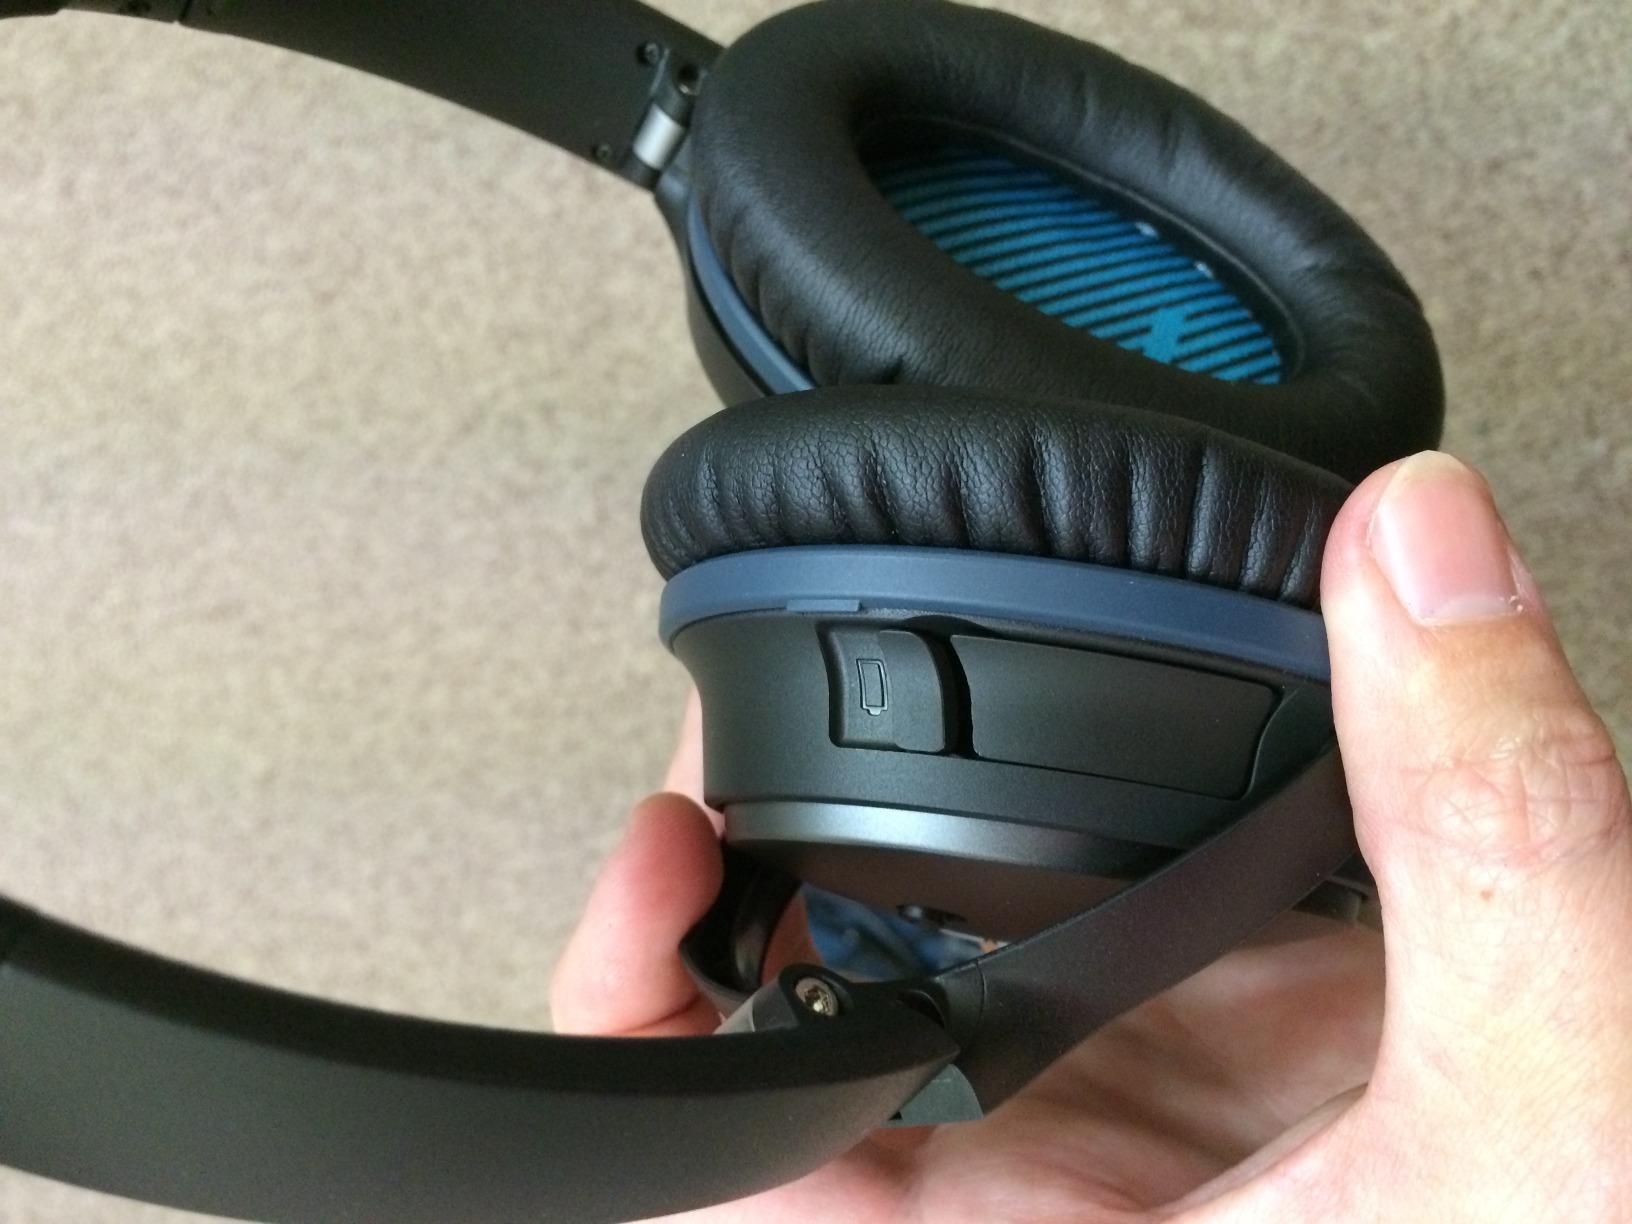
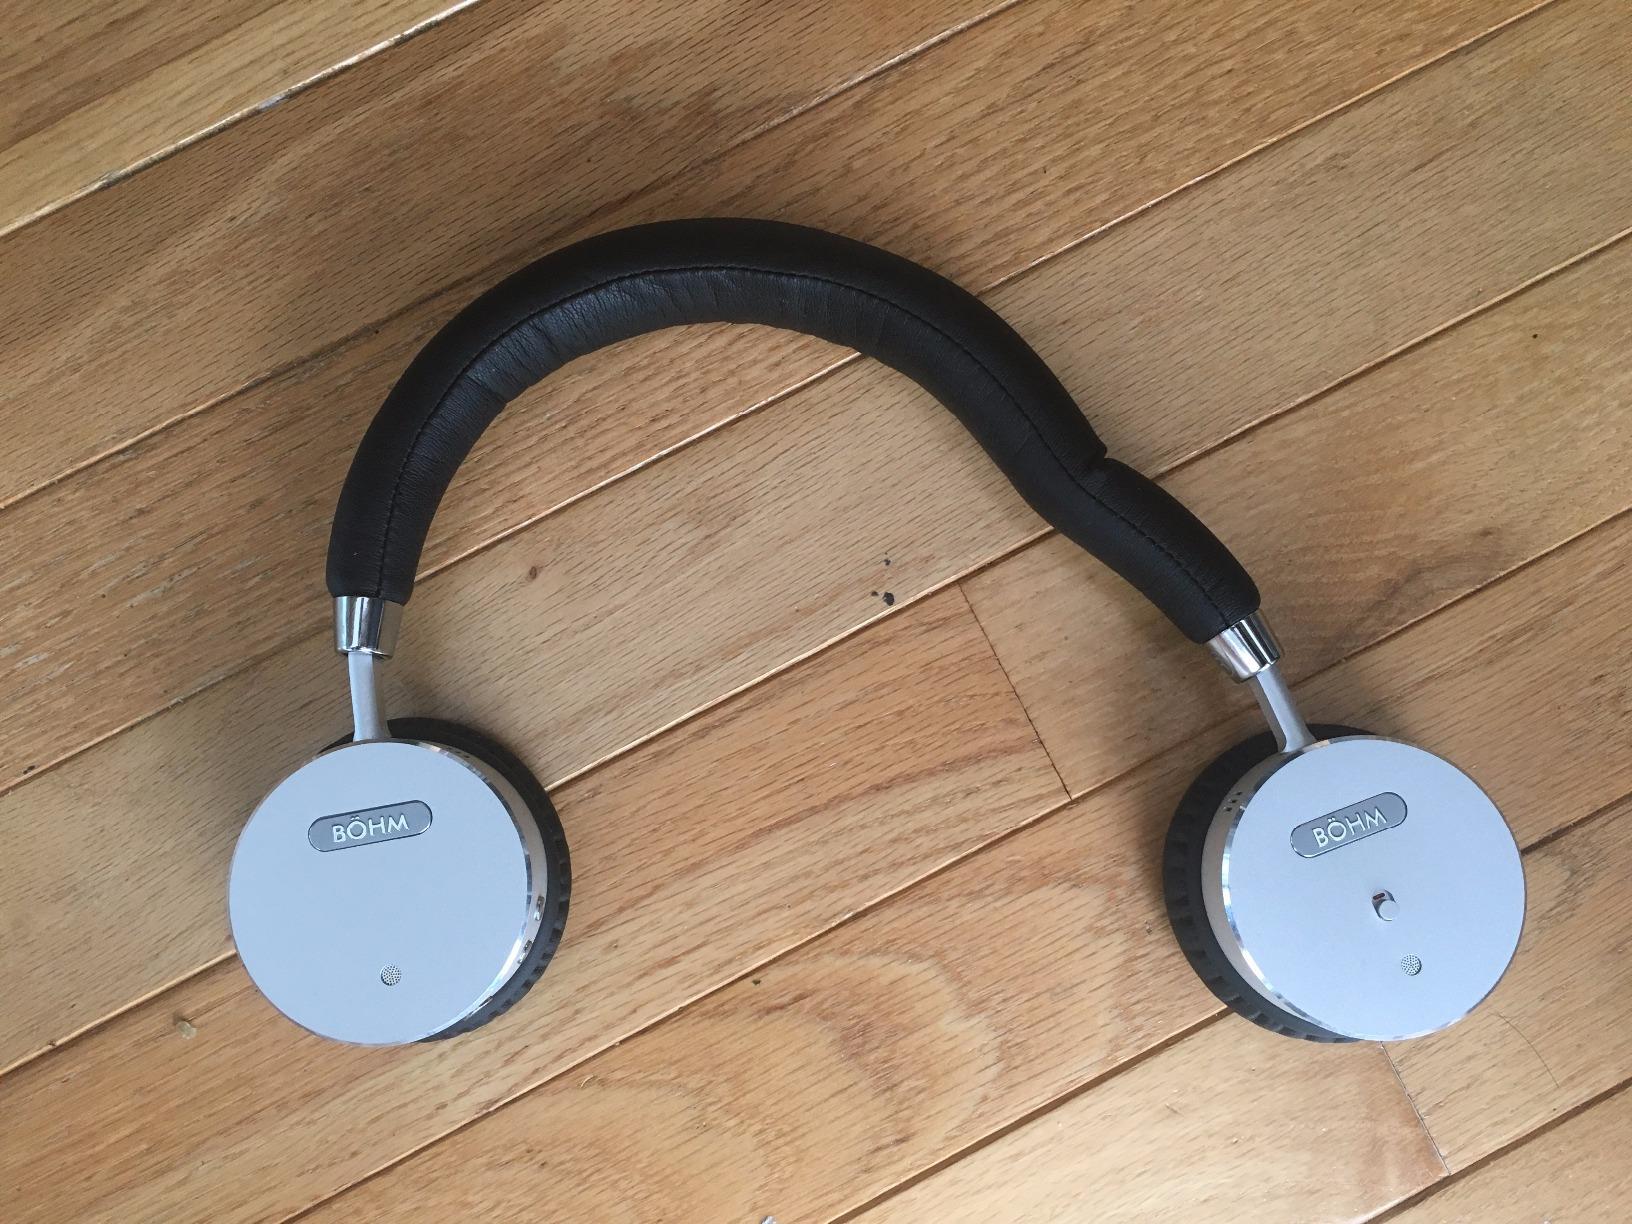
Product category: headphones
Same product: no